Orders, decorations, and medals of Indonesia

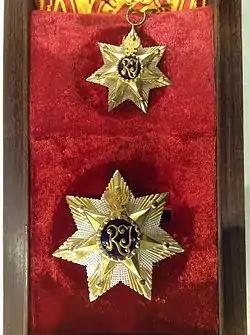
"Bintang Republik Indonesia Adipradana"

The "Star of the Republic of Indonesia" (BRI) is awarded to a person who has given extraordinary service to the integrity, viability, and greatness of Indonesia. It is the highest decoration awarded by the Government of Indonesia.